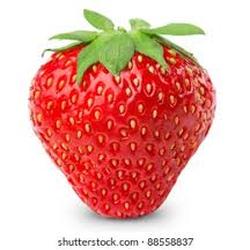
Label: Strawberry